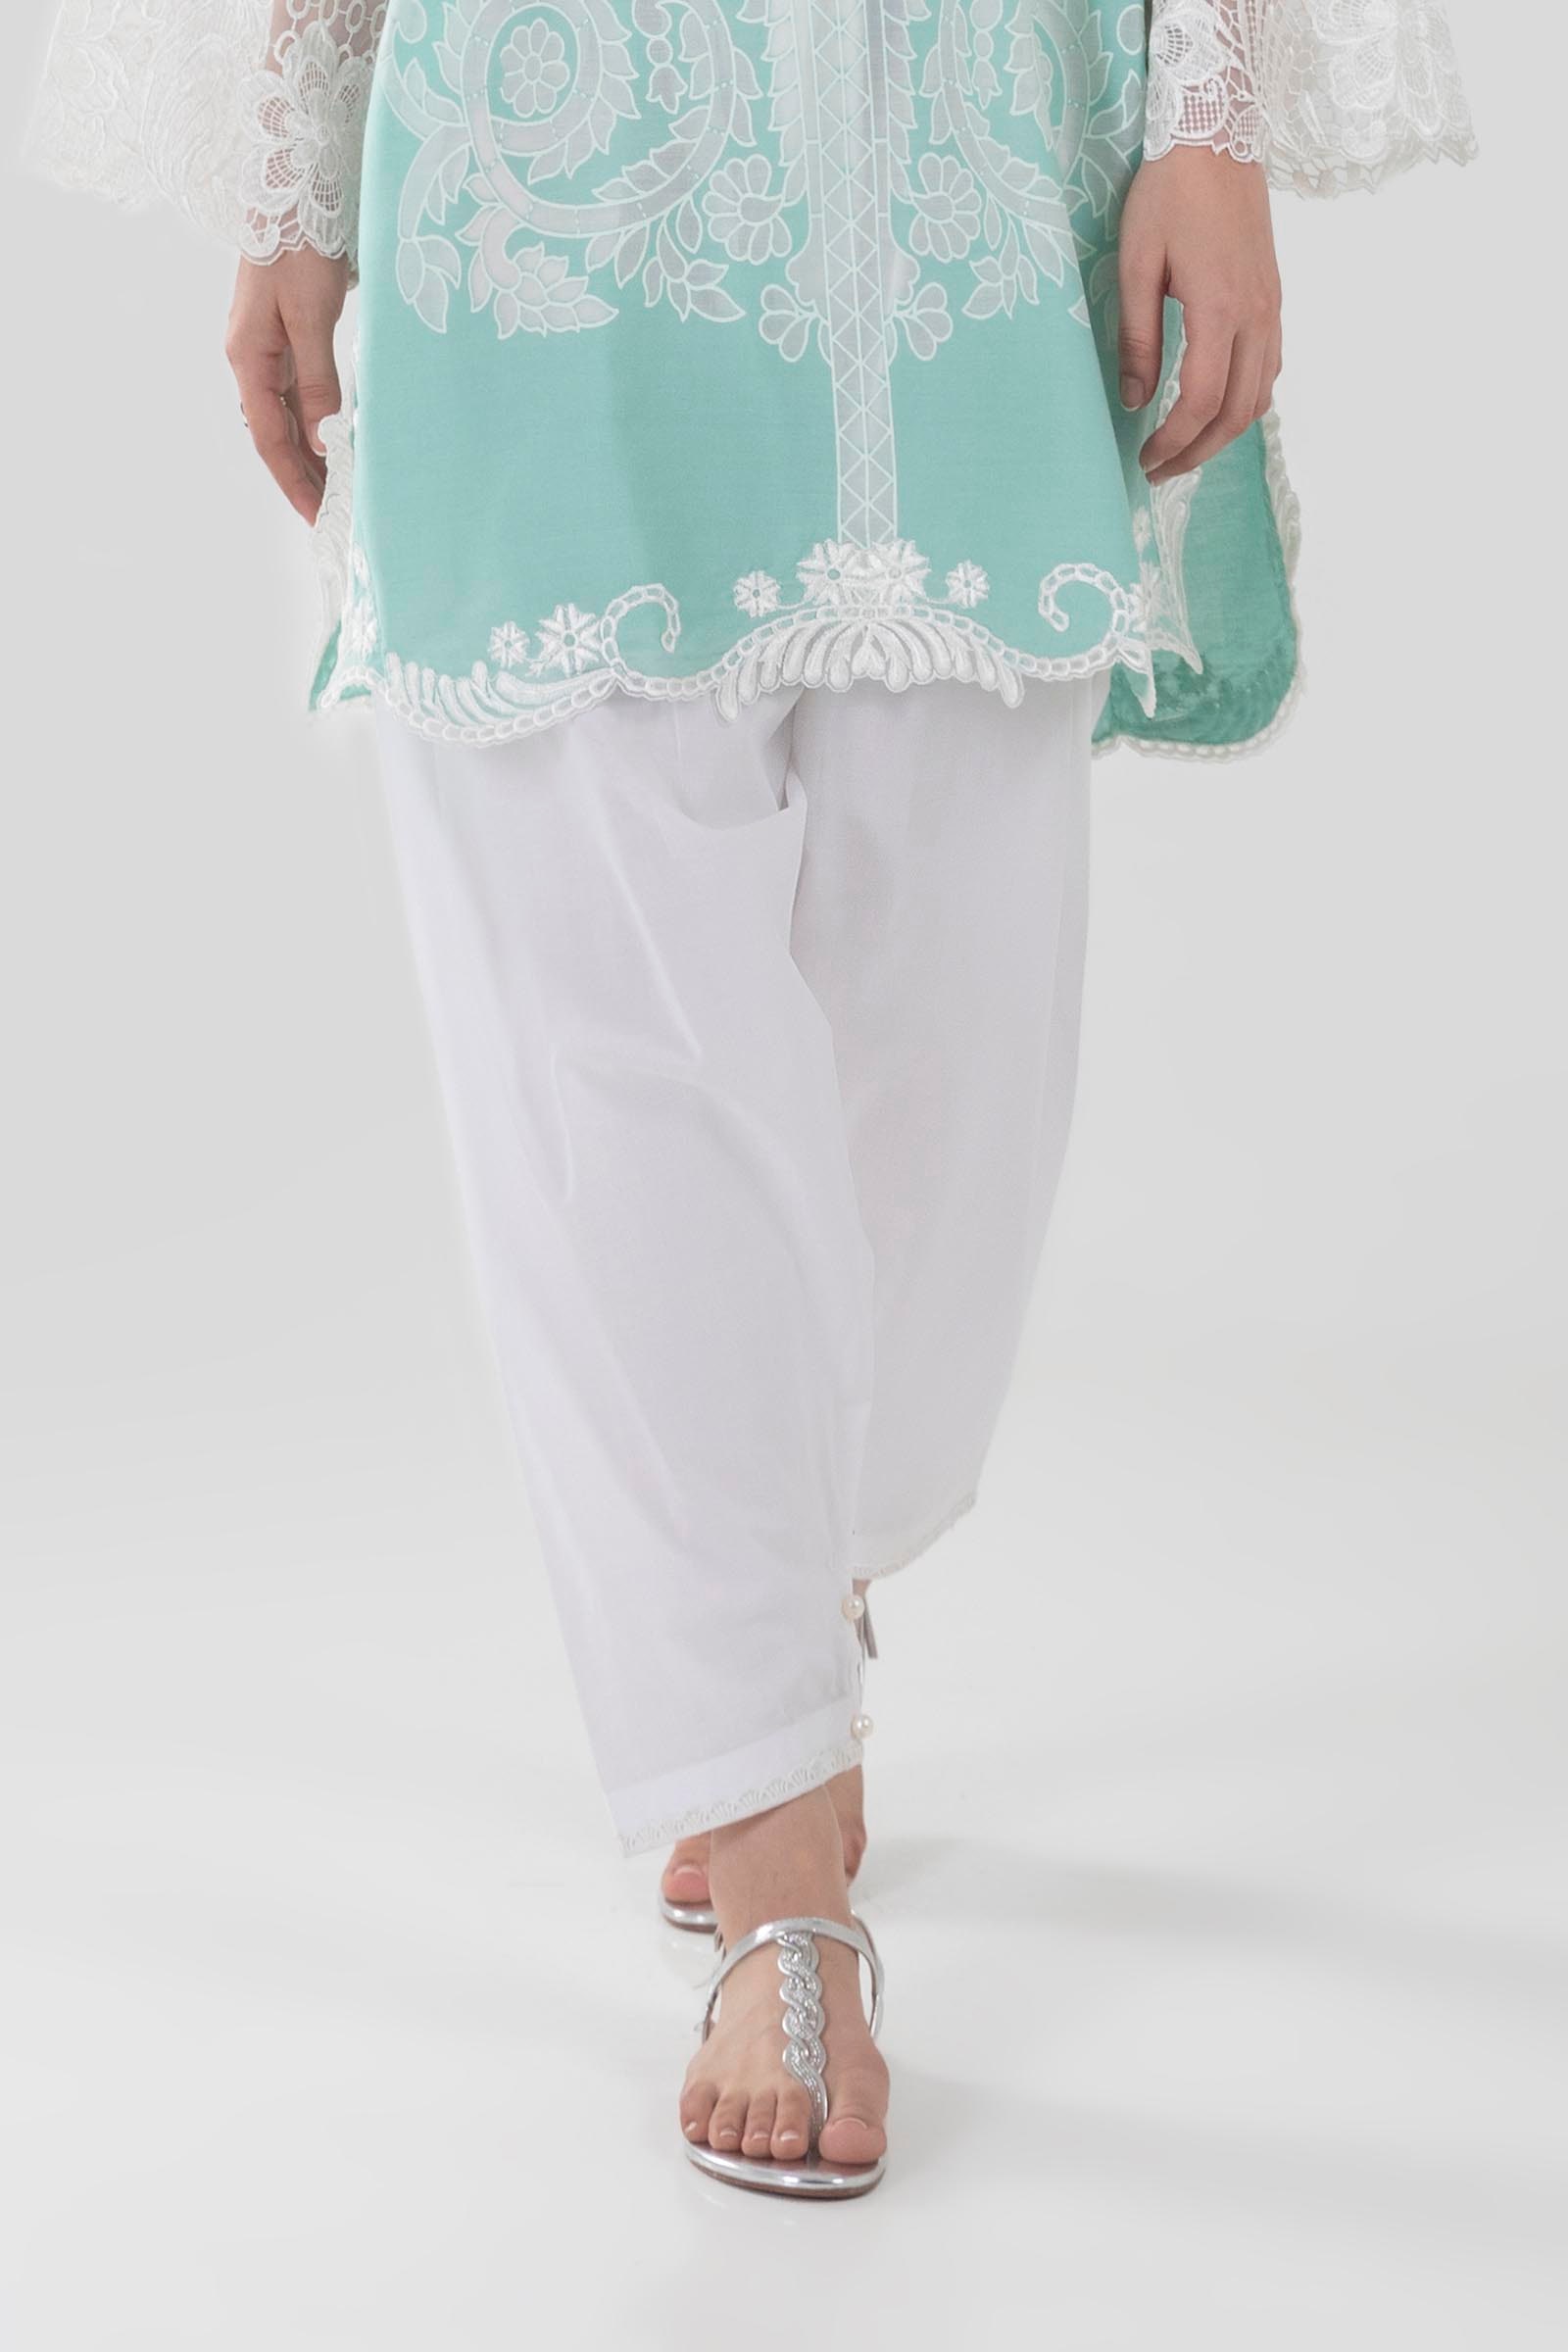
mint karigari tunic top